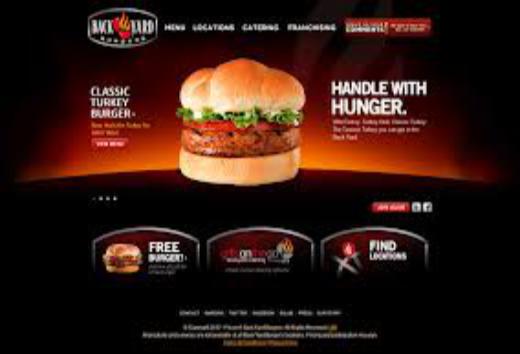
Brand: Back Yard Burgers
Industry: Food